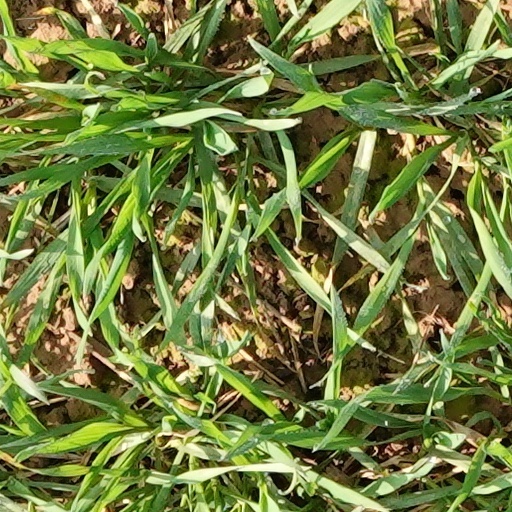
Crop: wheat